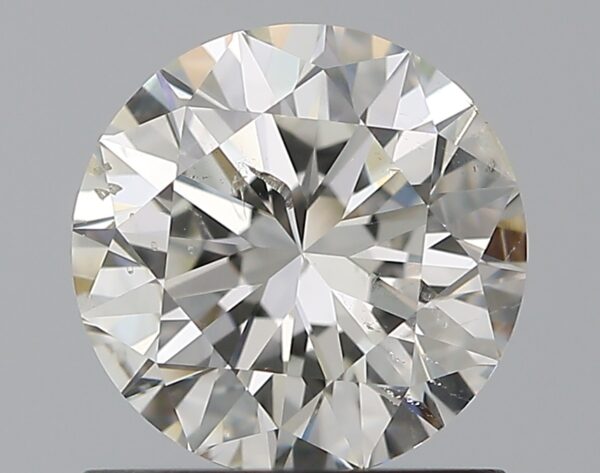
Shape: round
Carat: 1
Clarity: I1
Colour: I
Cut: VG
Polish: VG
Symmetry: EX
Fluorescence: N
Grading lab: GIA
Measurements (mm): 6.31 x 6.34 x 3.98